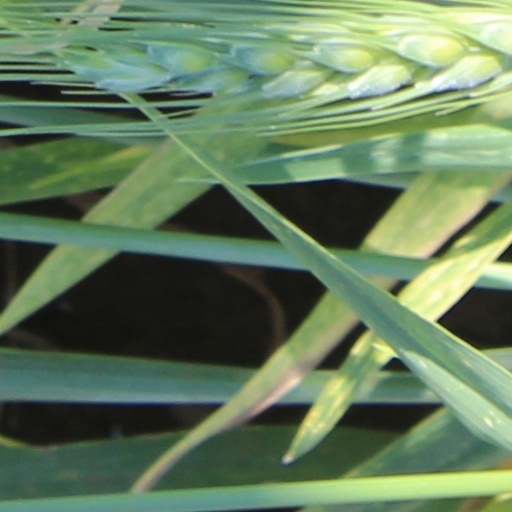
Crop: wheat